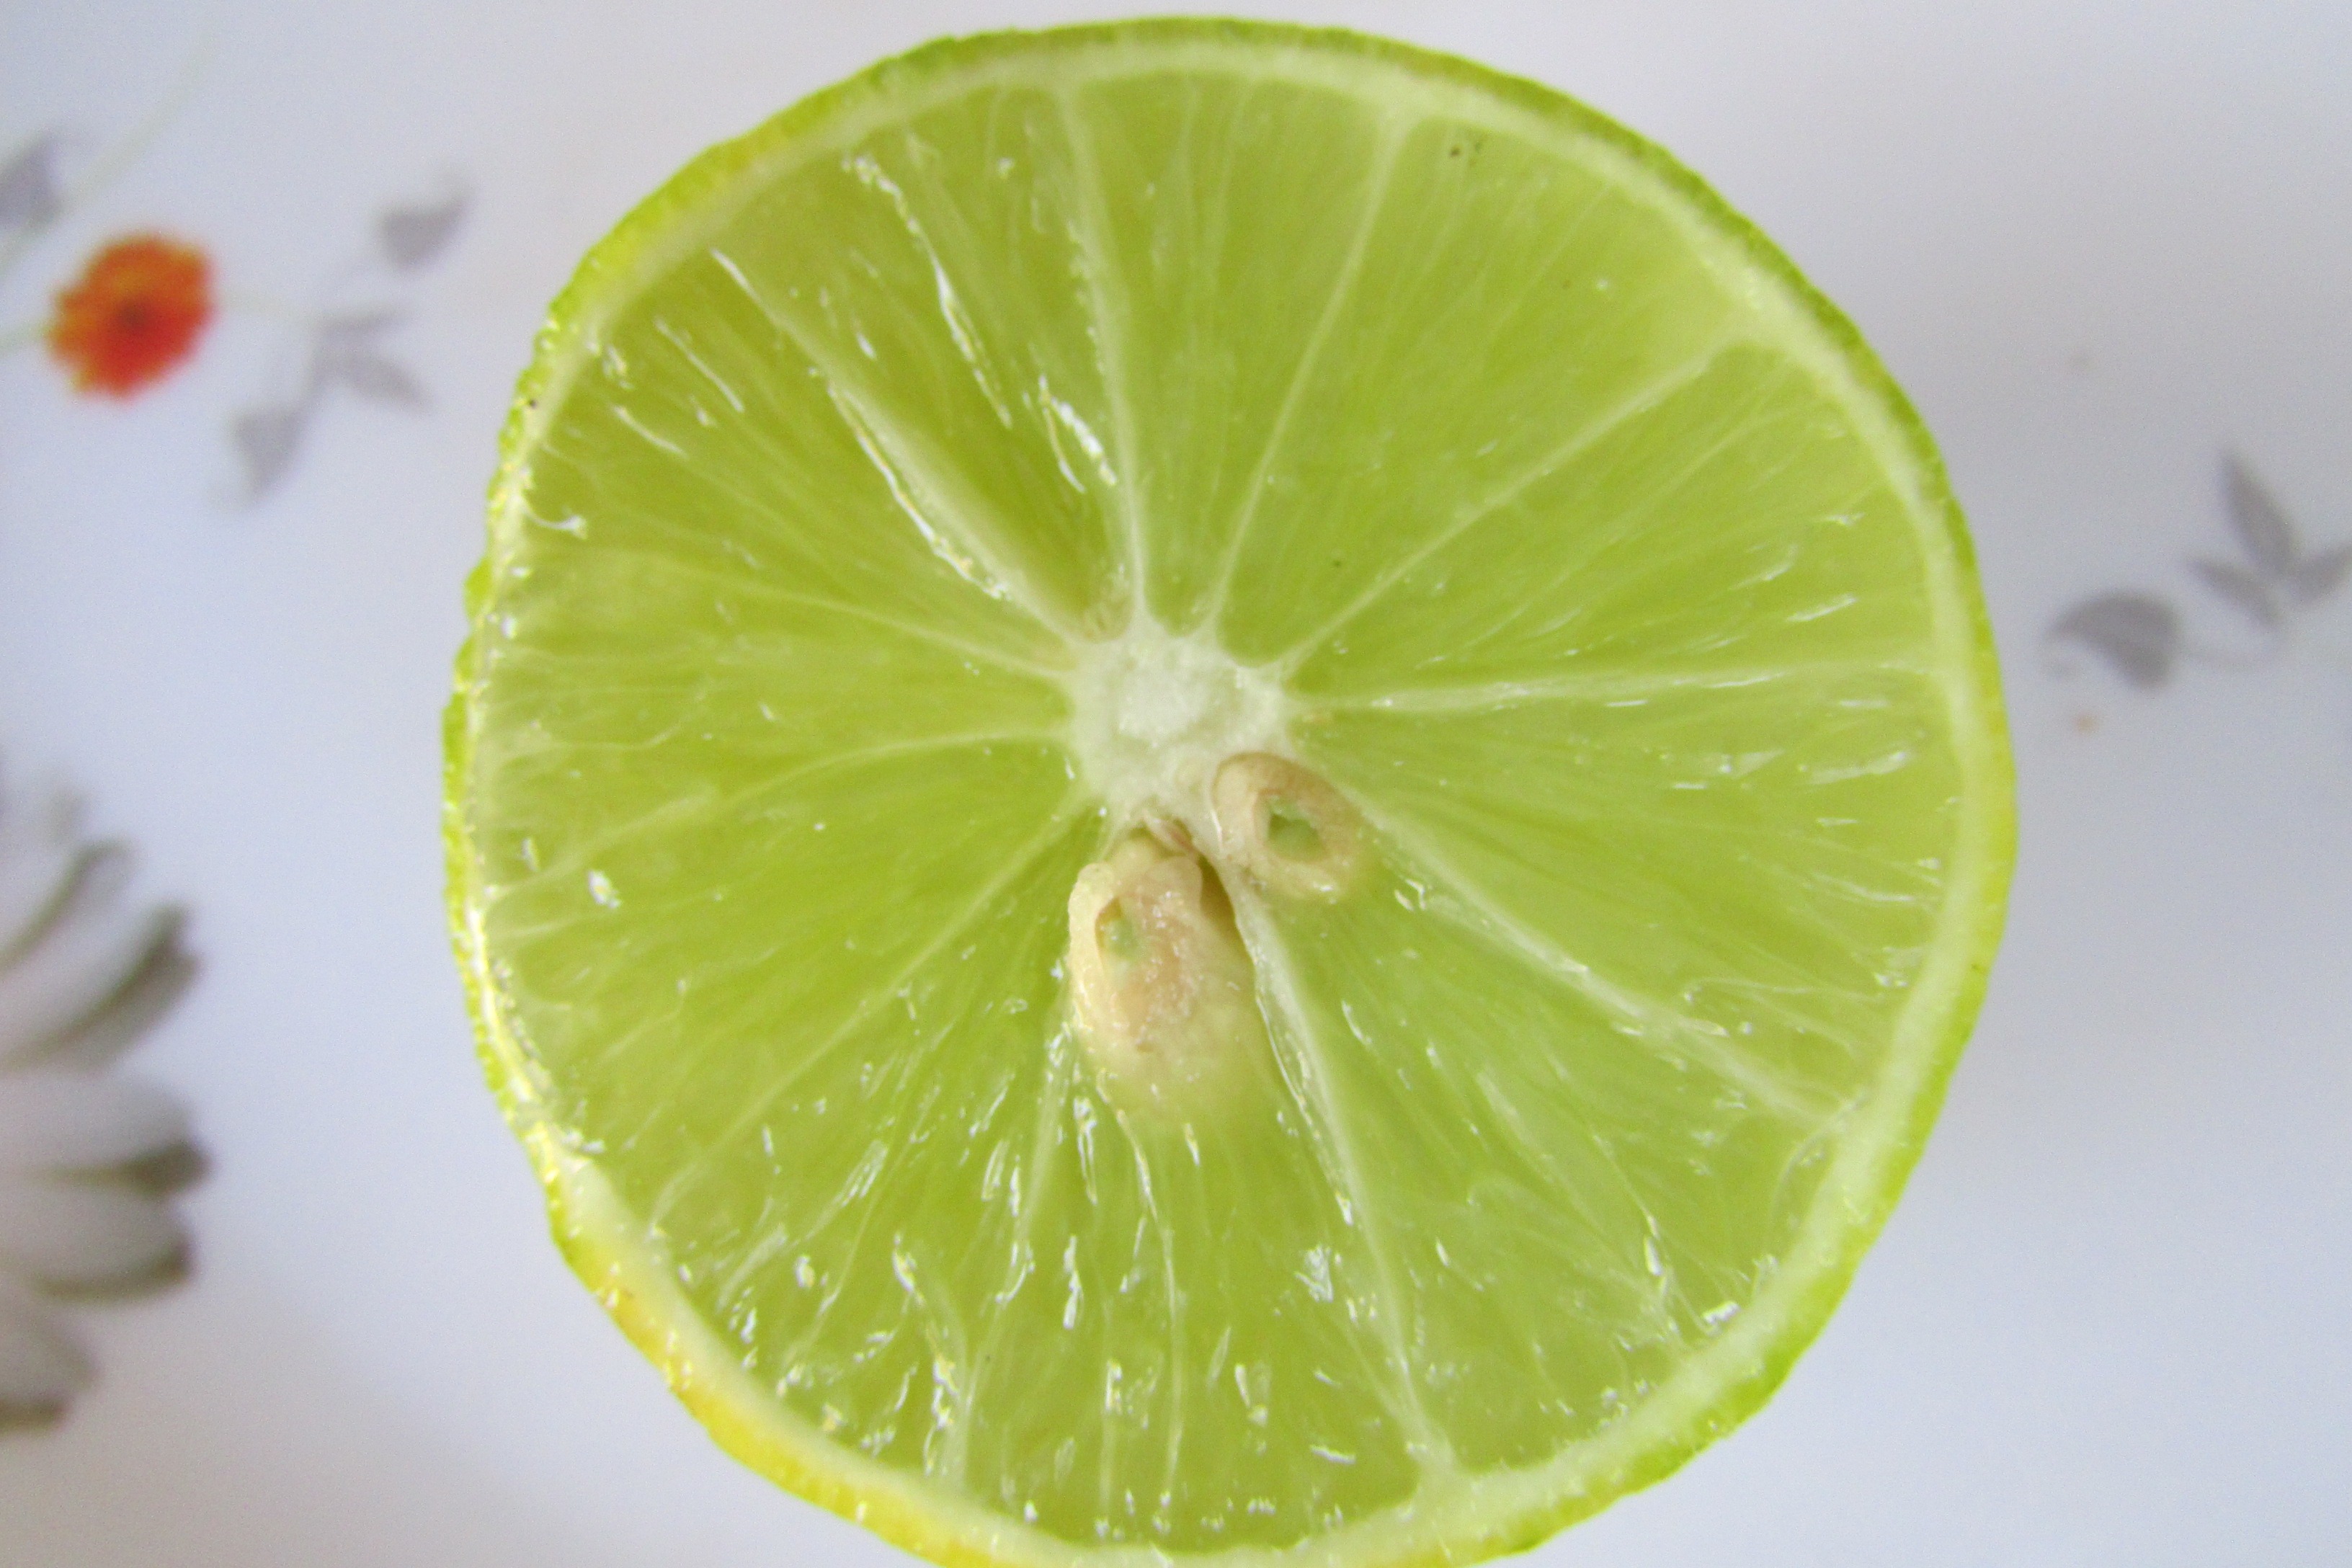
plant, fruit, food, green, produce, lemonade, drink, lemon, lime, india, citrus, sour, flowering plant, citrus fruit, land plant, sweet lemon, key lime, lemon lime, lemon juice